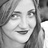
Emotion: happy